Asian Americans in arts and entertainment

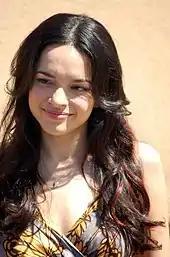
Norah Jones is an Indian American Grammy Award-winning singer, songwriter, pianist, keyboardist, guitarist, and actress

Mindy Kaling has been a regular on the United States version of "The Office" since the beginning of the series in 2005 until 2012 and now is the series lead and creator of her own television series "The Mindy Project" which is also the very first U.S. television series starring a South Asian American series lead.